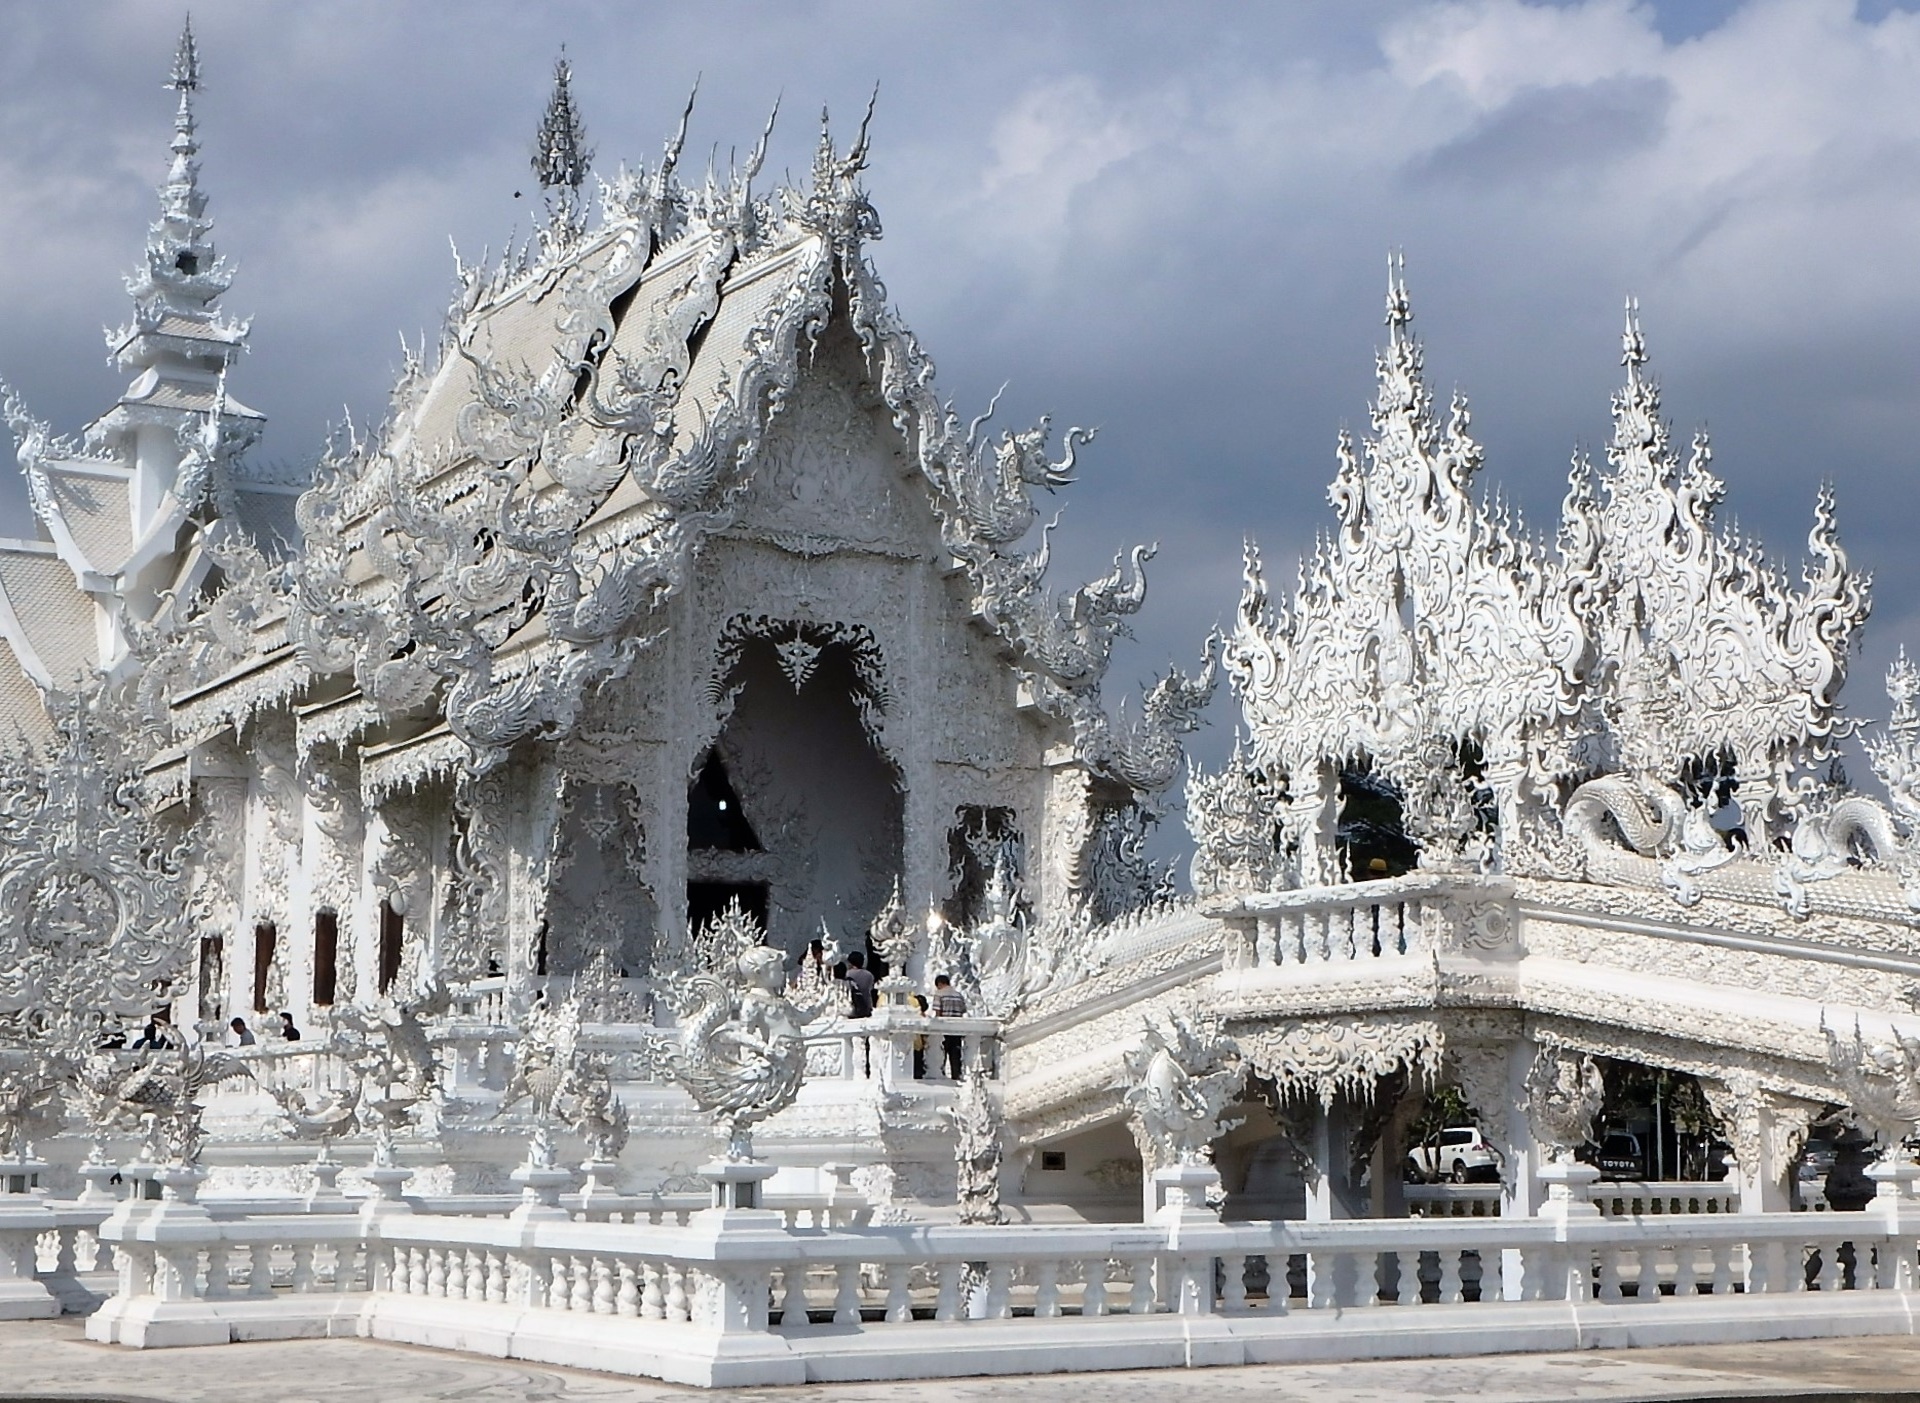
architecture, white, building, palace, travel, tower, buddhist, religion, asia, landmark, tourism, place of worship, thailand, spiritual, chiang rai, religious, temple, buddha, culture, thai, wat, spirituality, hindu temple, white temple